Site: brandenburg
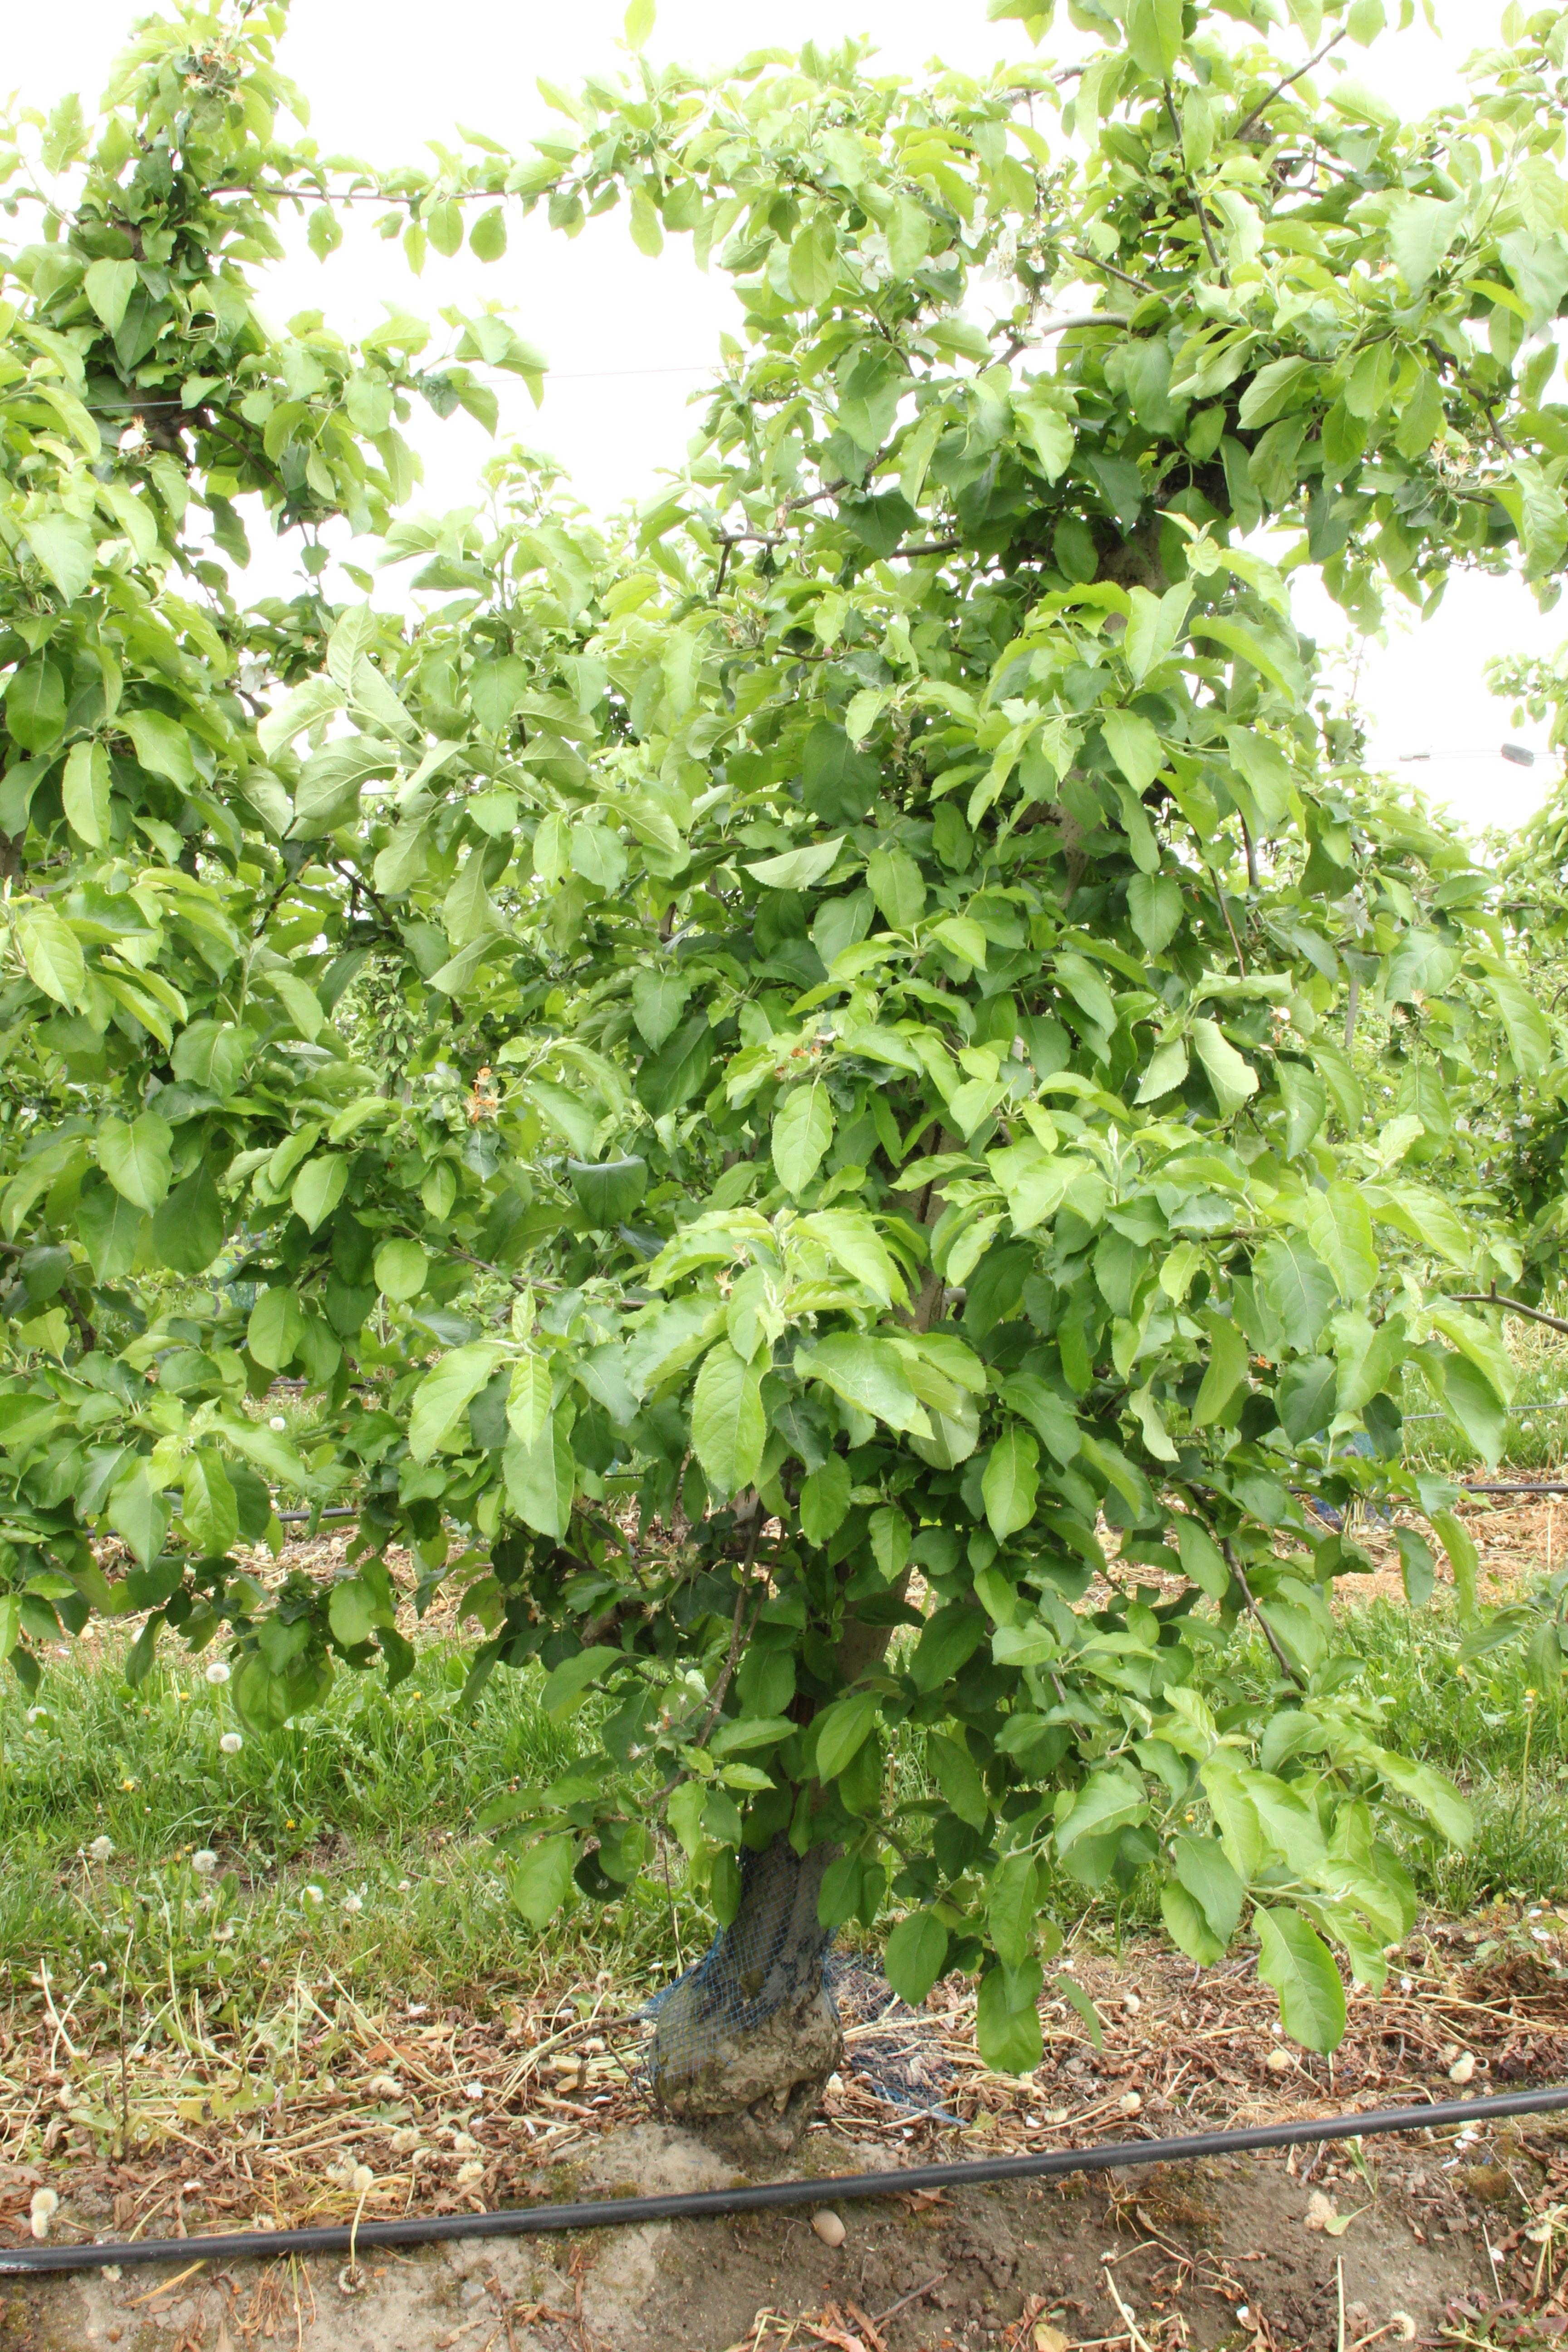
Growth stage (BBCH 67): Flowering